Lee Farm

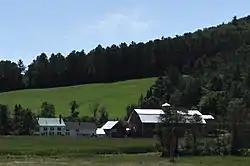

Lee Farm is a historic farm property on Vermont Route 18 in Waterford, Vermont. Established in 1801, it was for many years worked by members of the Lee family, and part of a thriving rural community called Waterford Hollow. Its farmstead features surviving 19th and early 20th-century outbuildings and a high-quality Greek Revival farmhouse. A portion of the farm, encompassing the farmstead, was listed on the National Register of Historic Places in 1983.